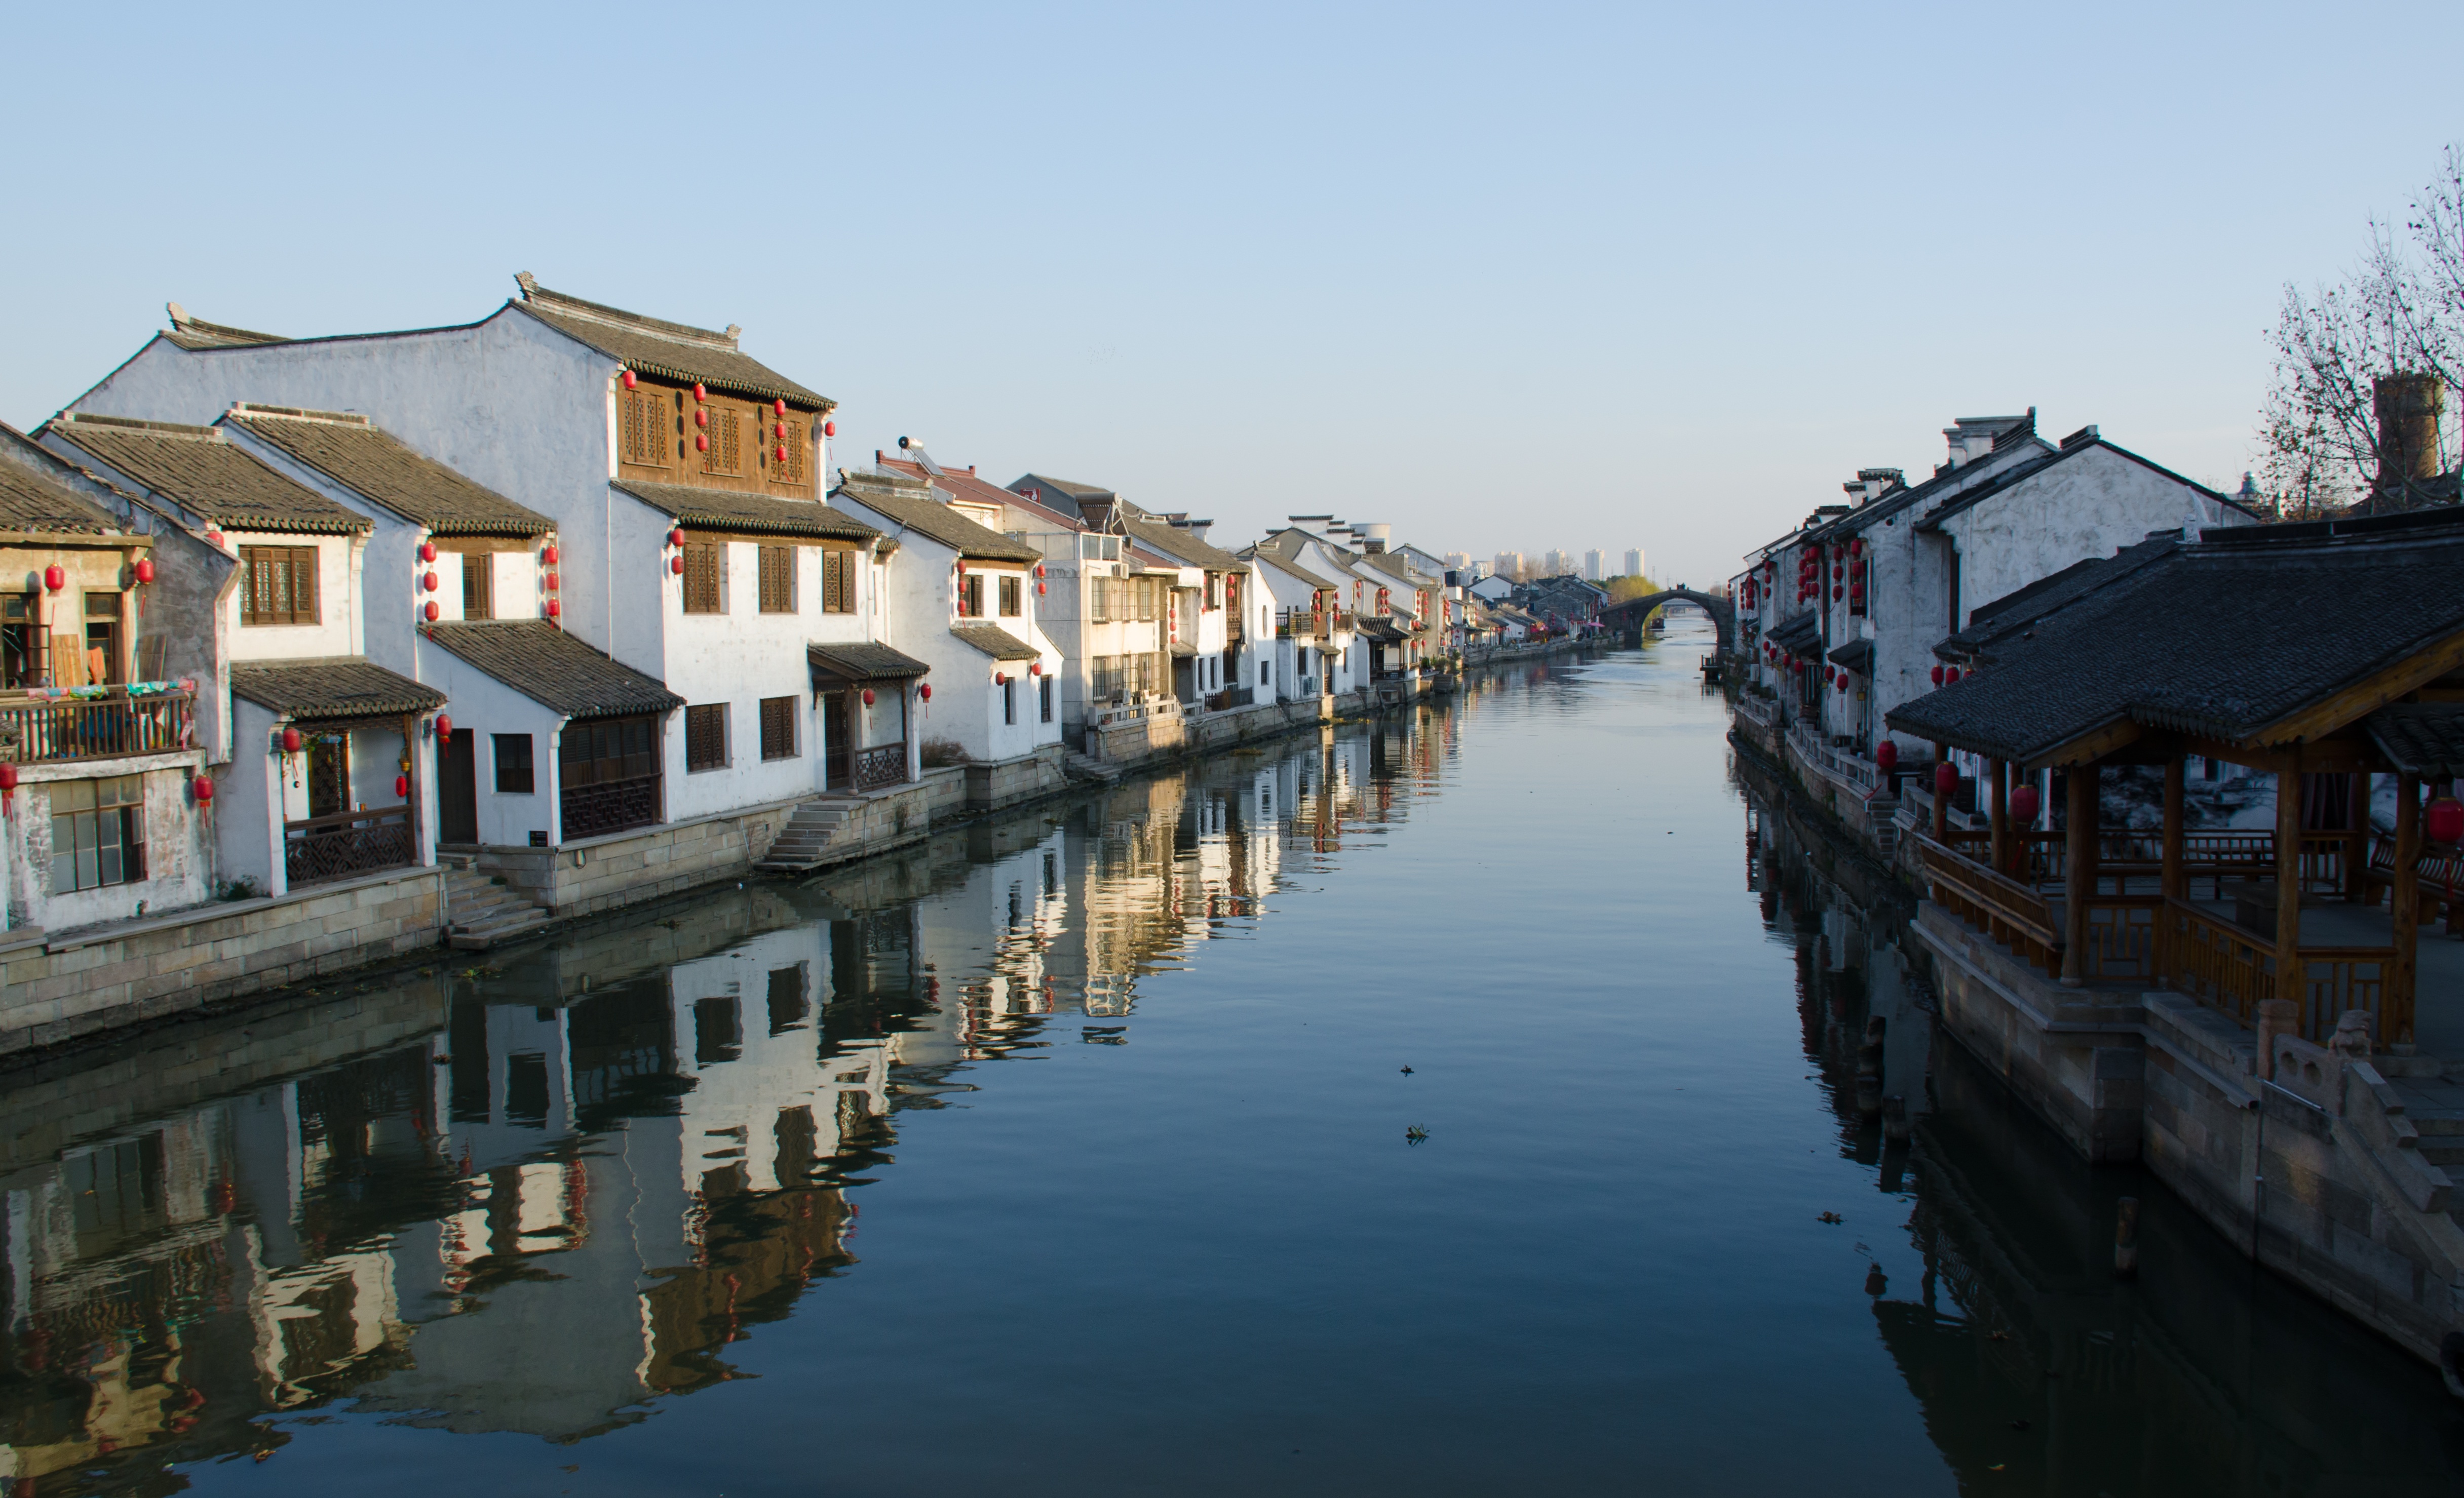
sea, coast, dock, boat, town, river, canal, cityscape, reflection, vehicle, waterway, body of water, blue sky, channel, landform, the ancient town, geographical feature, south street